Greg Joseph

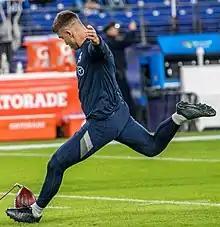
Joseph in 2020

On December 18, 2019, the Tennessee Titans signed Joseph to a three-year contract off Carolina's practice squad, after waiving kicker Ryan Santoso and placing kicker Ryan Succop on injured reserve. He made his Titans debut four days later, kicking four extra points in a 38–28 loss to the Saints. In the next game against the Houston Texans, Joseph went 5-for-5 on extra points as the Titans won on the road by a score of 35–14.